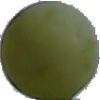
Label: Grape White 4